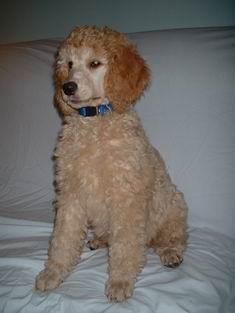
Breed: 316-n000118-standard_poodle